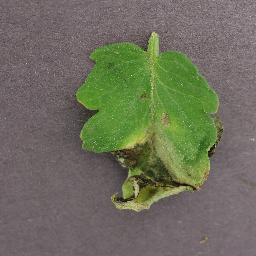
Label: Tomato___Late_blight